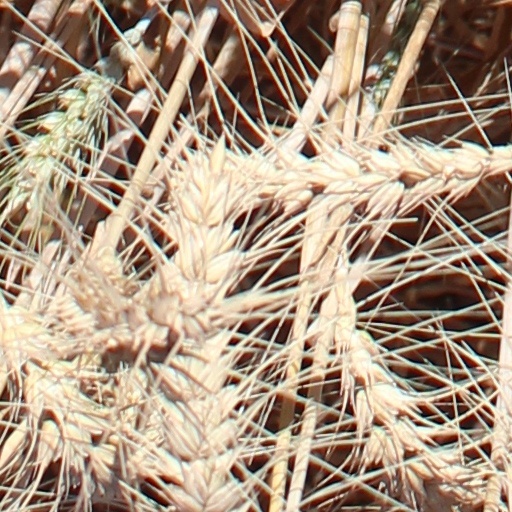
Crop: wheat